Colorado

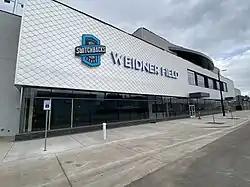

Amtrak operates two passenger rail lines in Colorado, the "California Zephyr" and "Southwest Chief". Colorado's contribution to world railroad history was forged principally by the Denver and Rio Grande Western Railroad which began in 1870 and wrote the book on mountain railroading. In 1988 the "Rio Grande" was acquired, but was merged into, the Southern Pacific Railroad by their joint owner Philip Anschutz. On September 11, 1996, Anschutz sold the combined company to the Union Pacific Railroad, creating the largest railroad network in the United States. The Anschutz sale was partly in response to the earlier merger of Burlington Northern and Santa Fe which formed the large Burlington Northern and Santa Fe Railway (BNSF), Union Pacific's principal competitor in western U.S. railroading. Both Union Pacific and BNSF have extensive freight operations in Colorado.